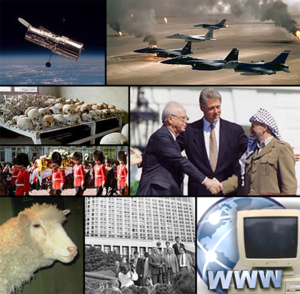
Les années 1990 couvrent la période du 1ᵉʳ janvier 1990 au 31 décembre 1999. Elles furent marquées par plusieurs guerres telles que les guerres de Yougoslavie, les guerres en Tchétchénie, le début de la deuxième guerre du Congo, la dislocation de l'URSS ainsi que différentes guerres civiles. Le génocide des Tutsis au Rwanda fut un des évènements les plus atroces du XXᵉ siècle.